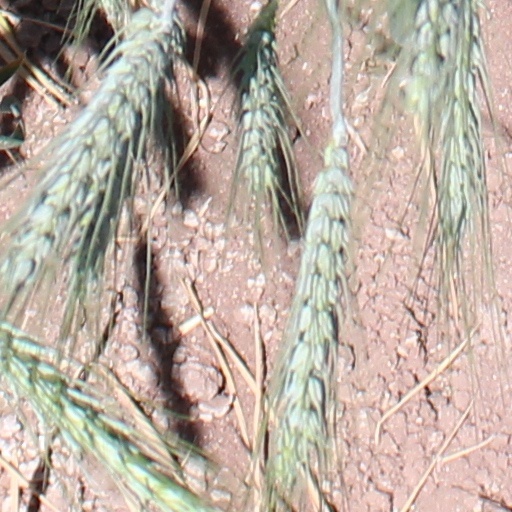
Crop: wheat